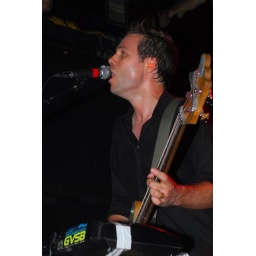
girls against boys